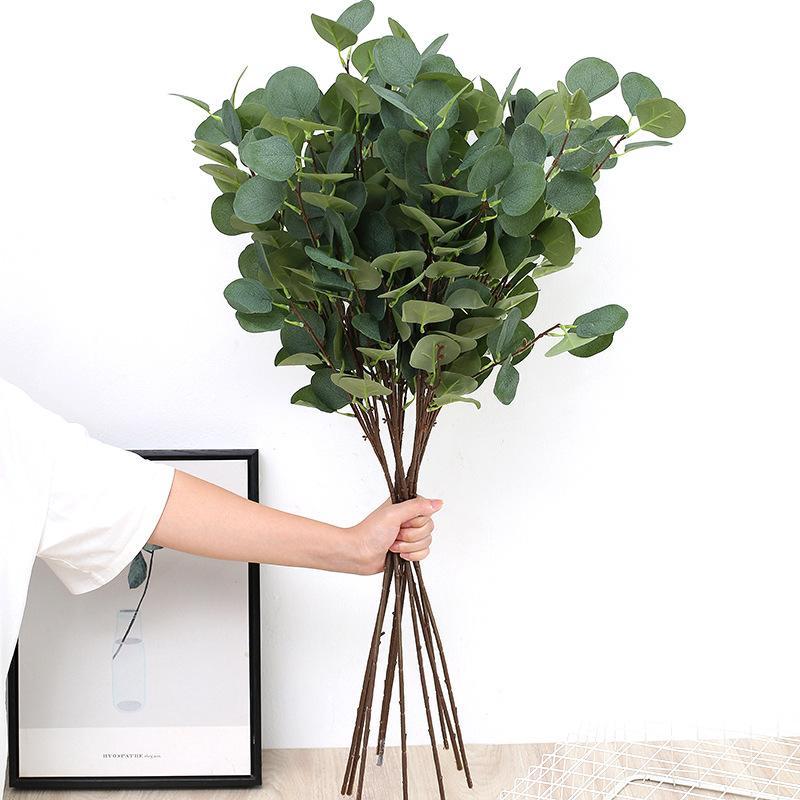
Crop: apple
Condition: healthy